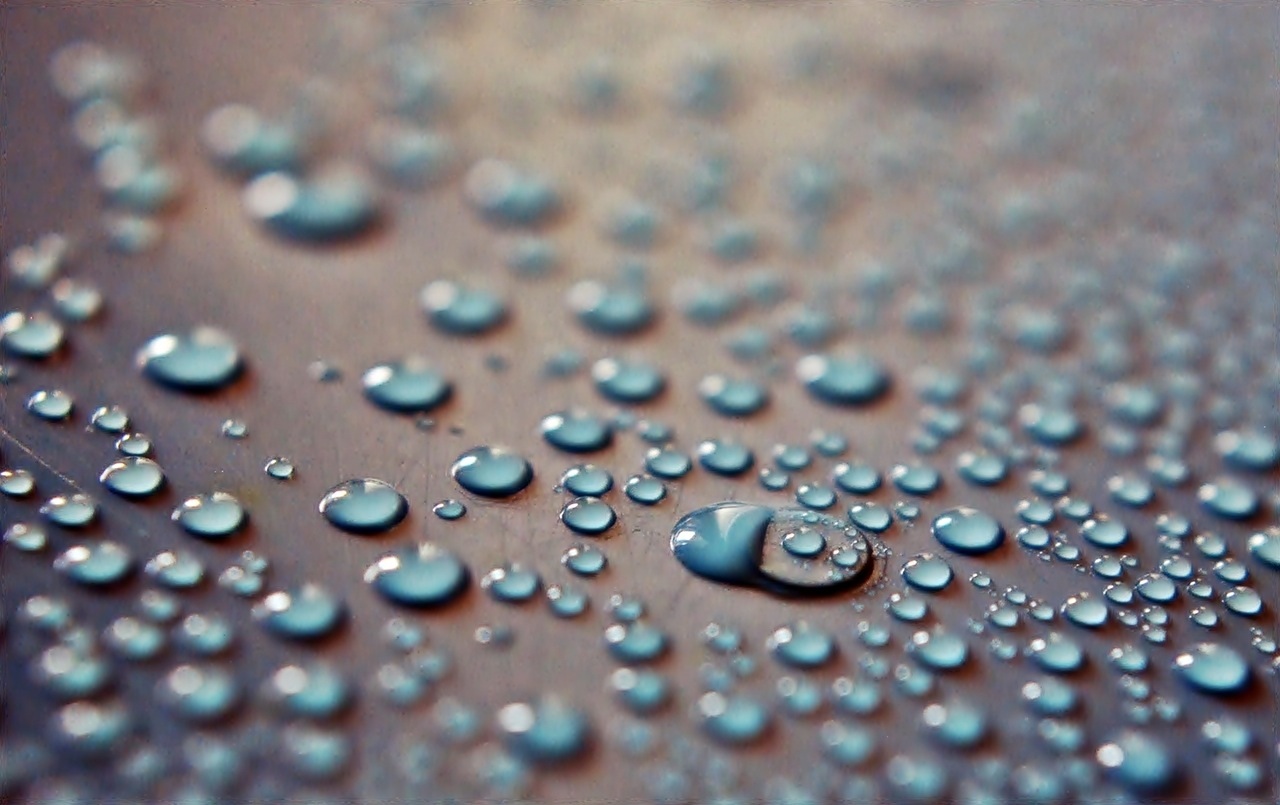
water, nature, droplet, drop, dew, liquid, photography, petal, wet, pattern, tranquil, macro, blue, circle, surface, close up, transparent, drops, moisture, freezing, macro photography, liquid bubble